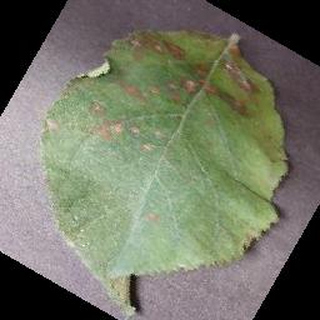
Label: apple_cedar_apple_rust